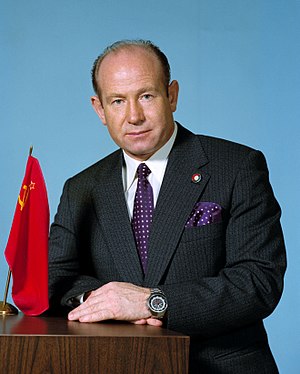
Døde i 2019 / Oktober
Døde i 2019 er en liste over notable personer, der er afgået ved døden i 2019.